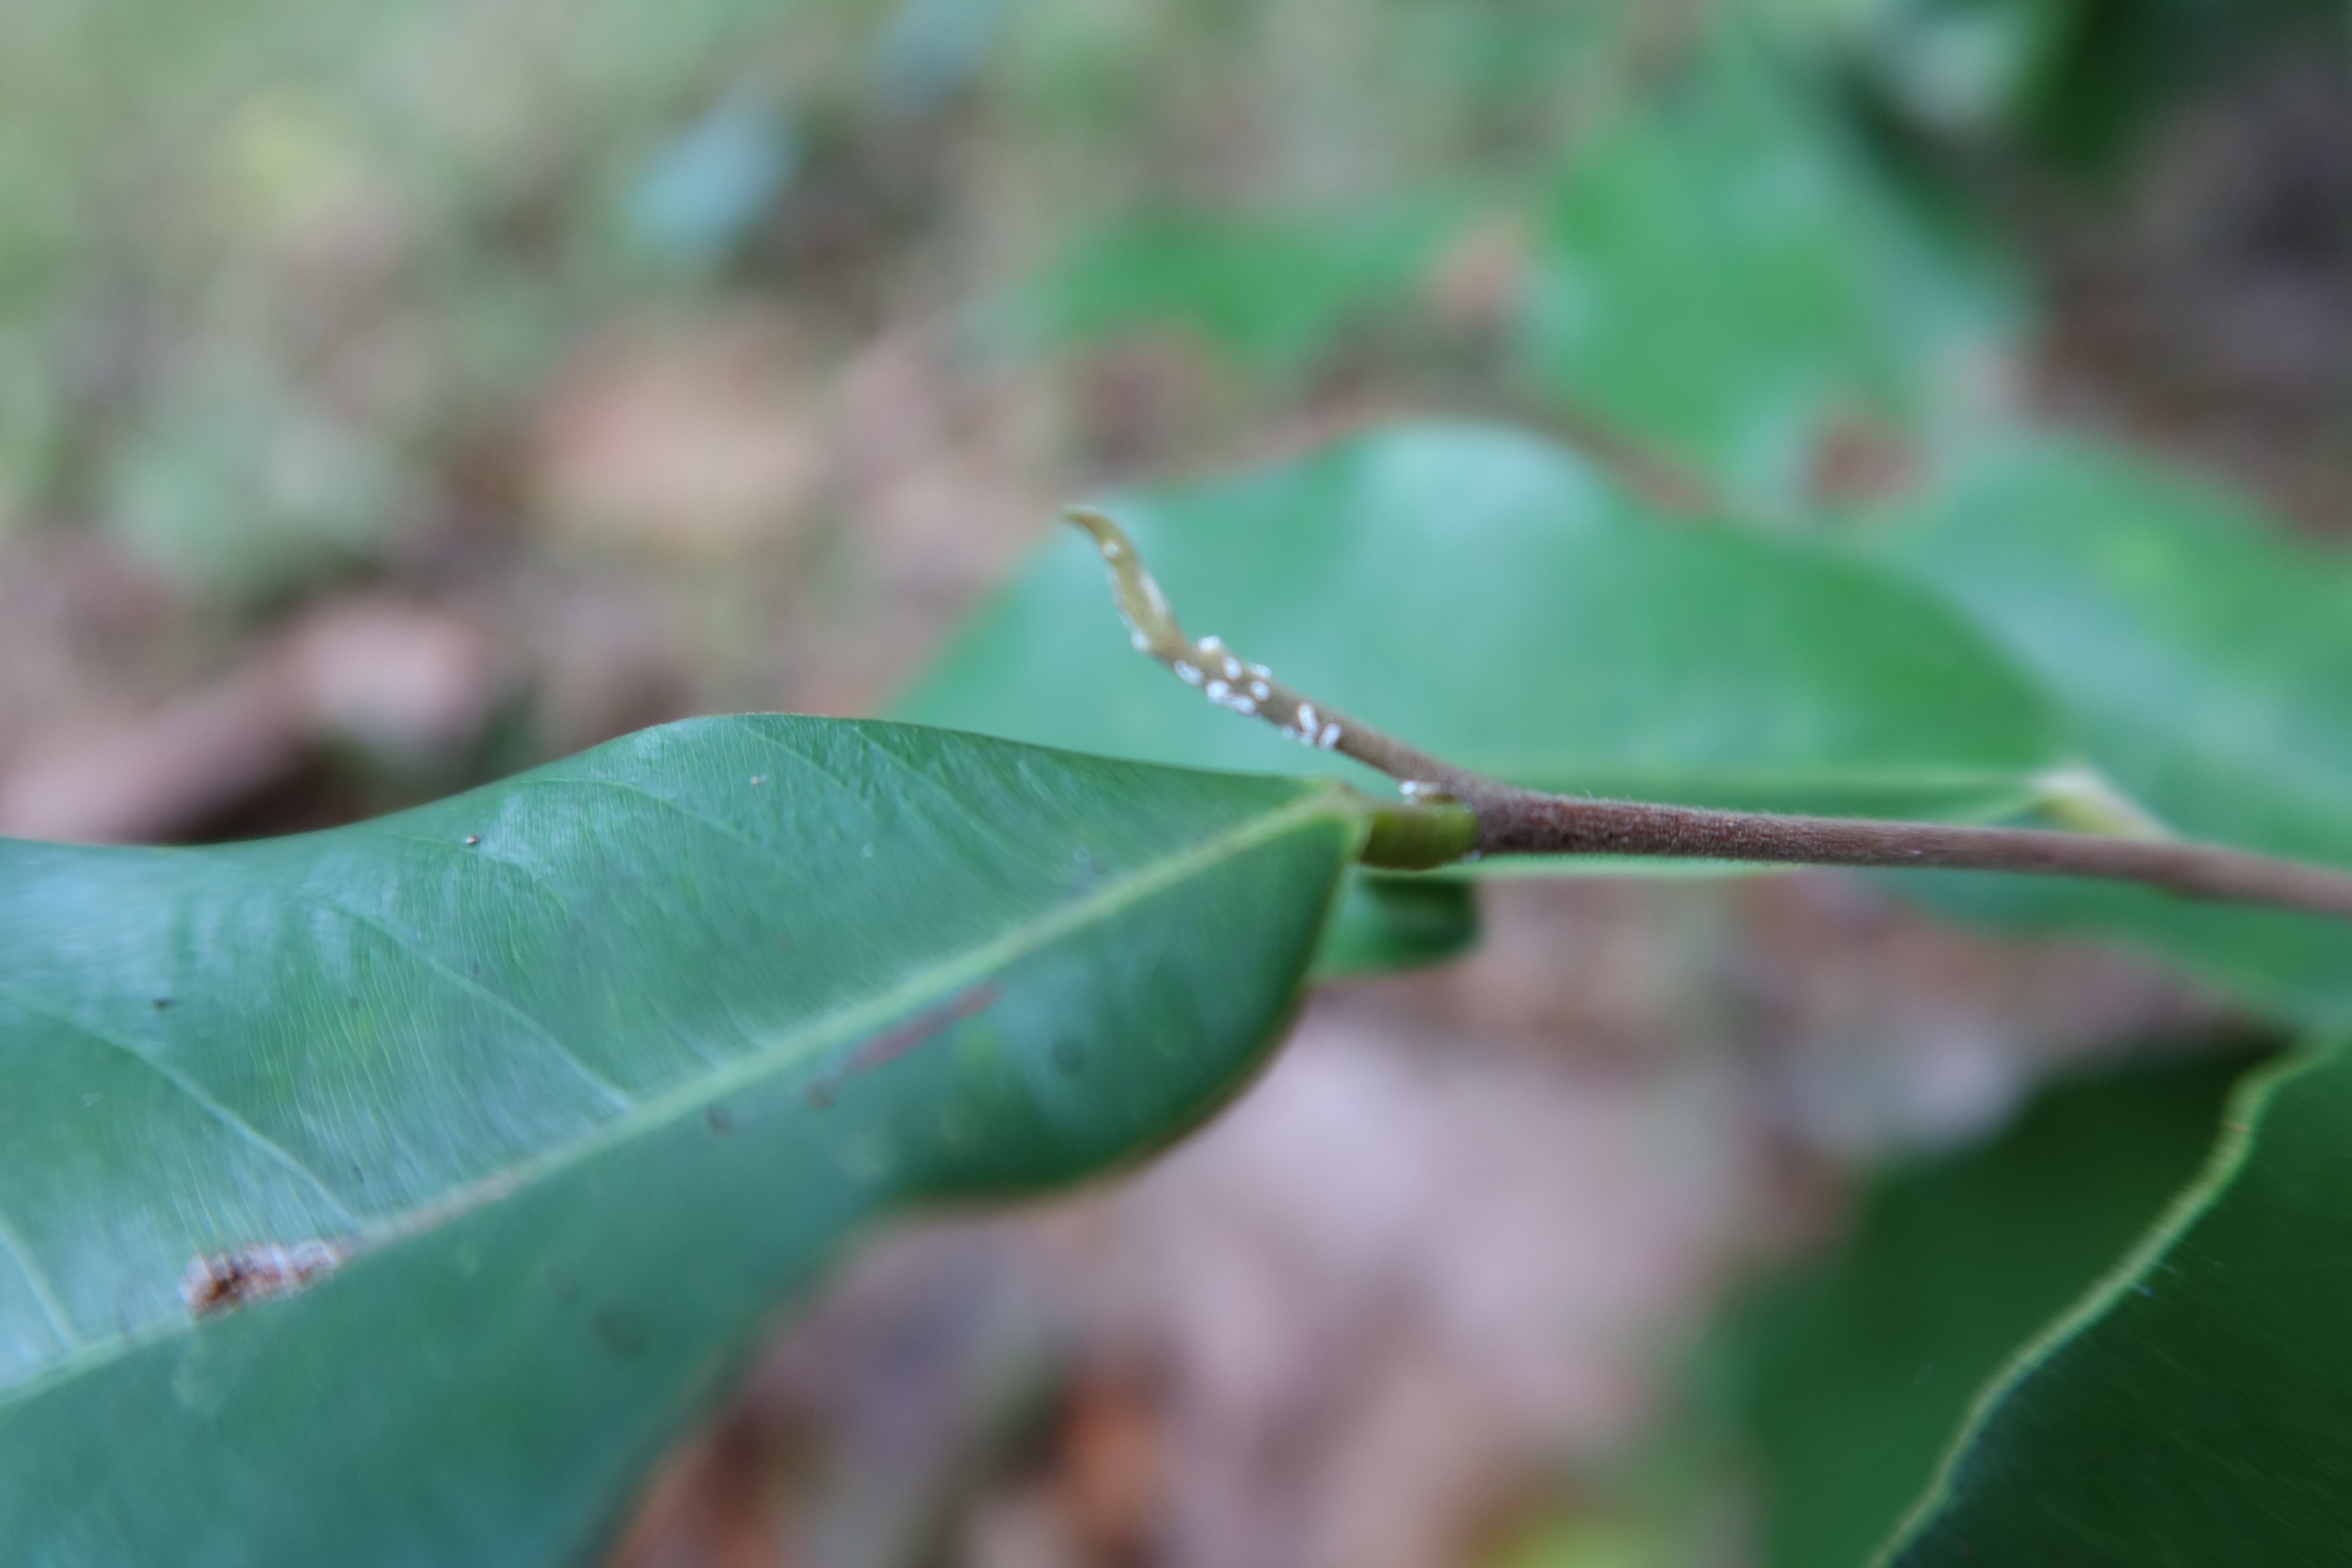
Label: Mealy bugs